Miguel Verdiguier

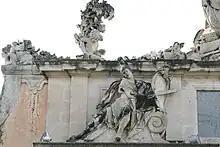
Old door of the Toulon arsenal, now the Marine Museum

Miguel Verdiguier (1706 – 29 December 1796) was a French sculptor who spent much of his career in Spain.